Music of Pakistan

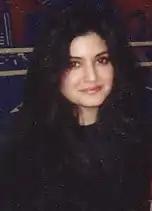

While traditionally rooted in poetry, the ghazal in Pakistan has evolved to become closely associated with music. The works of renowned poets like Mirza Ghalib, Muhammad Iqbal, Faiz Ahmed Faiz, Ahmed Faraz, and Parveen Shakir have seen musical adaptations. Ghazal music originally adhered to the Hindustani classical tradition, employing ragas (melodic modes) and talas (rhythmic cycles), typically at a slow, contemplative tempo. In modern times, however, ghazals have seen a fusion with genres such as light classical, jazz, rock, or pop music, resulting in a more contemporary sound that retains the lyrical beauty of its origins.